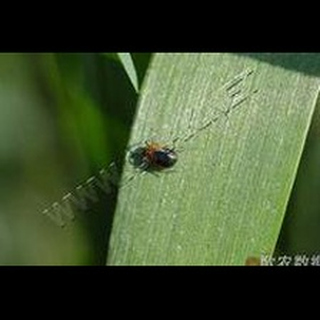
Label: wheat_mite